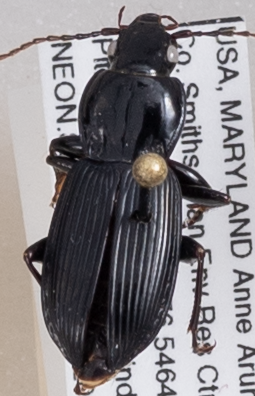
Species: Pterostichus stygicus
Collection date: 2022-08-18
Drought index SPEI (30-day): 0.63
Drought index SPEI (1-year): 0.47
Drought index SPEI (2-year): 1.28